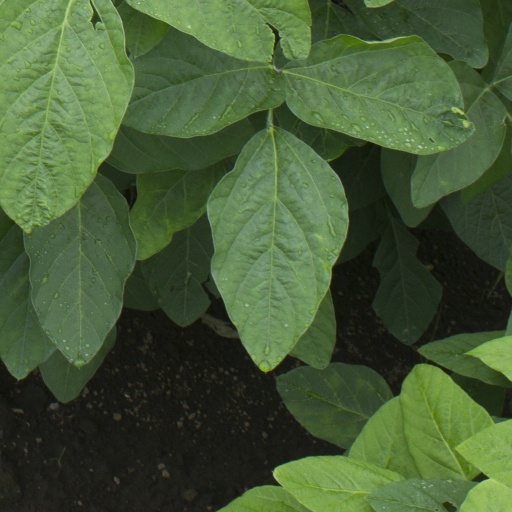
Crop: soybean